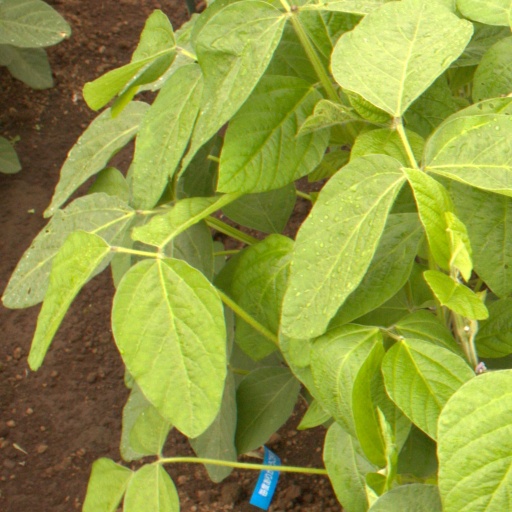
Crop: soybean